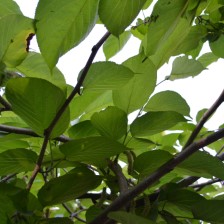
Variety: TaiwanMeacho